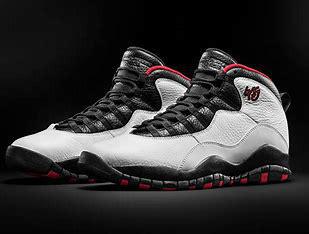
Brand: Jordan
Model: 10 Retro